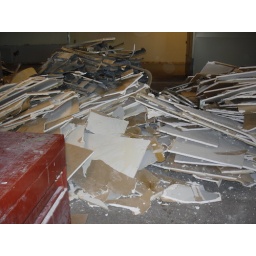
9th floor under construction, the Humana building in Louisville, KY. (1-25-08)